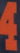
Number: 4